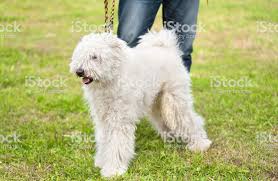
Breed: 318-n000115-komondor